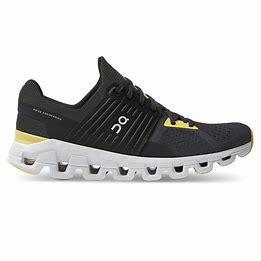
Brand: ON
Model: Cloudswift